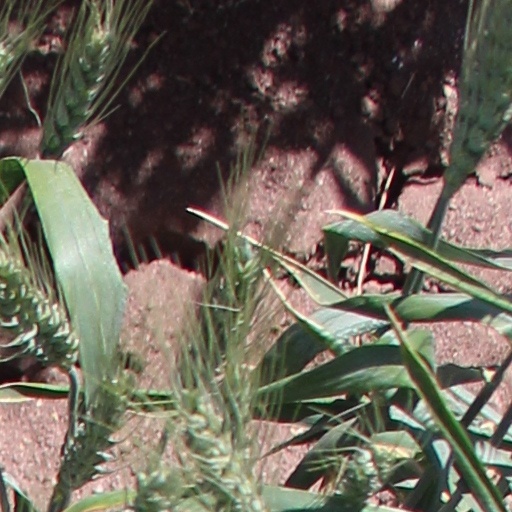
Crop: wheat